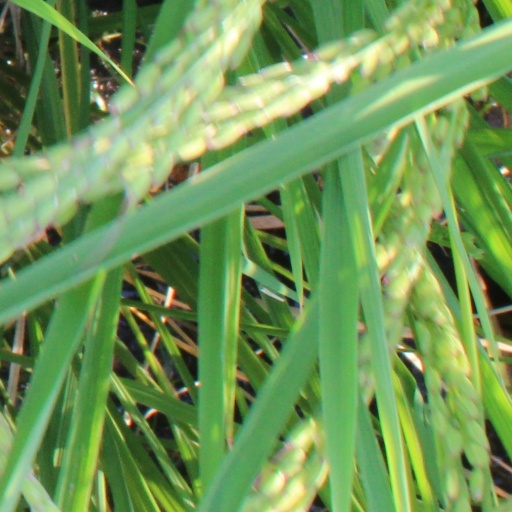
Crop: rice